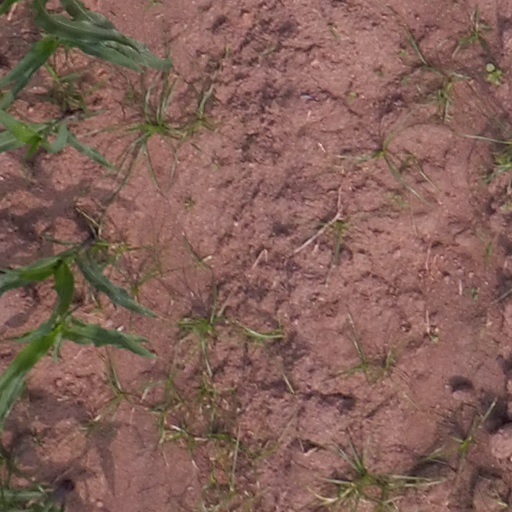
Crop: maize; corn